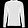
Label: Pullover